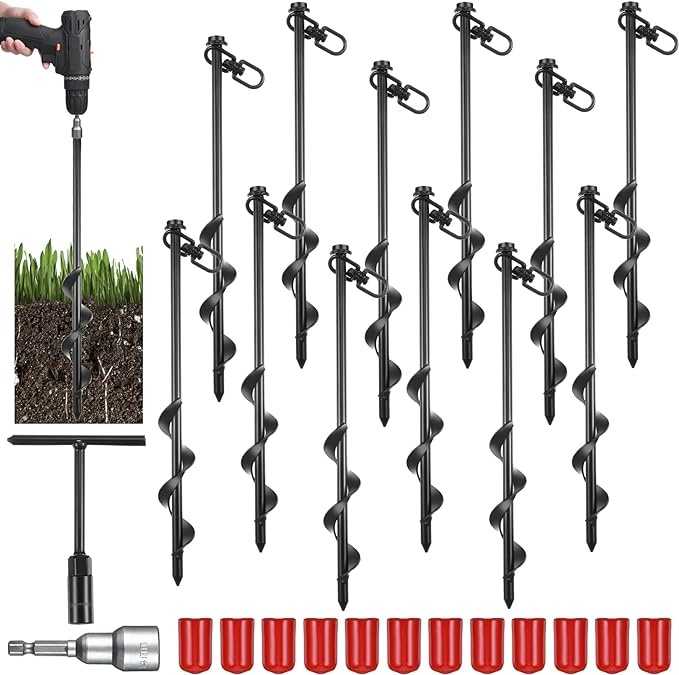
Reginary 12 Inch Tent Stakes Heavy Duty Screw in Ground Anchors High Wind Camping Stakes for Trampoline Canopy Carport Sheds Anchor Beach Sand Stakes Metal Swing Set(Black,12 Pcs)
About This Package Contents: you will receive 12 pieces of ground anchors screw in coming with 1 piece of power nut driver drill bit and 1 piece of T handle hex wrench, the sufficient quantity is enough to meet your daily use and replacement needs Large Size: heavy duty ground anchors measure about 30 x 3 cm/ 12 x 1.2 inches, long enough so that you can put the ground anchors deep into the ground for binding anything vulnerable to wind Quality Material: ground stakes are made of quality galvanized heat treated carbon steel, sturdy and solid, firm and strong, resistant to corrosion or rust, not easy to break, deform or bend, can retain its color and shape after long time use Widely Applied: heavy duty tent stakes are very practical outdoor tools that can be applied to secure shelters, swing sets, slides, camping tents, railing posts, trampolines, trees, gazebos, or to secure playground equipment to keep them from slipping in the wind Practical Functions: heavy duty ground stakes are suitable for people who like camping, suitable for outdoor activities, whether fixed outdoor camping equipment or secured animals, they are the ideal tools ground screw anchors Overview Material : Carbon Steel Color : Black Brand : Reginary Product Dimensions : 11.81'L x 1.18'W Style : Tube
Brand: Reginary
Category: Sporting Goods > Outdoor Recreation > Camping & Hiking > Tent Accessories > Tent Poles & Stakes > Tent Stakes